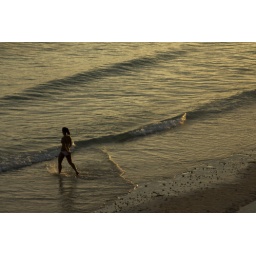
girl in white